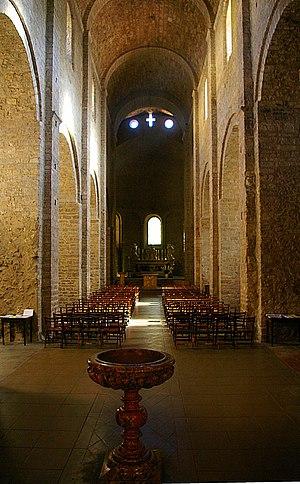
L’abbaye de Saint-Guilhem-le-Désert ou abbaye Saint-Sauveur de Gellone est une ancienne abbaye bénédictine, située dans l'actuelle commune de Saint-Guilhem-le-Désert dans l'Hérault. Elle fut fondée peu avant 804 par saint Guillaume de Gellone, connu plus tard en occitan sous le nom de Guilhèm, ancien comte de Toulouse et proche de Charlemagne, qui s'était retiré dans ce lieu alors appelé Gellone, à proximité de l'abbaye d'Aniane, sous l'influence de son fondateur et ami, saint Benoît d'Aniane.
Cet article recense les monuments historiques français classés en 1889.
Cet article recense une partie des monuments historiques de l'Hérault, en France.